Sedimentary rock

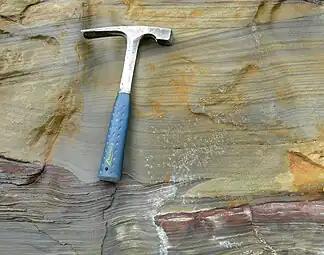
Cross-bedding and scour in a fine sandstone; the Logan Formation (Mississippian) of Jackson County, Ohio

Biochemical sedimentary rocks are created when organisms use materials dissolved in air or water to build their tissue. Examples include: